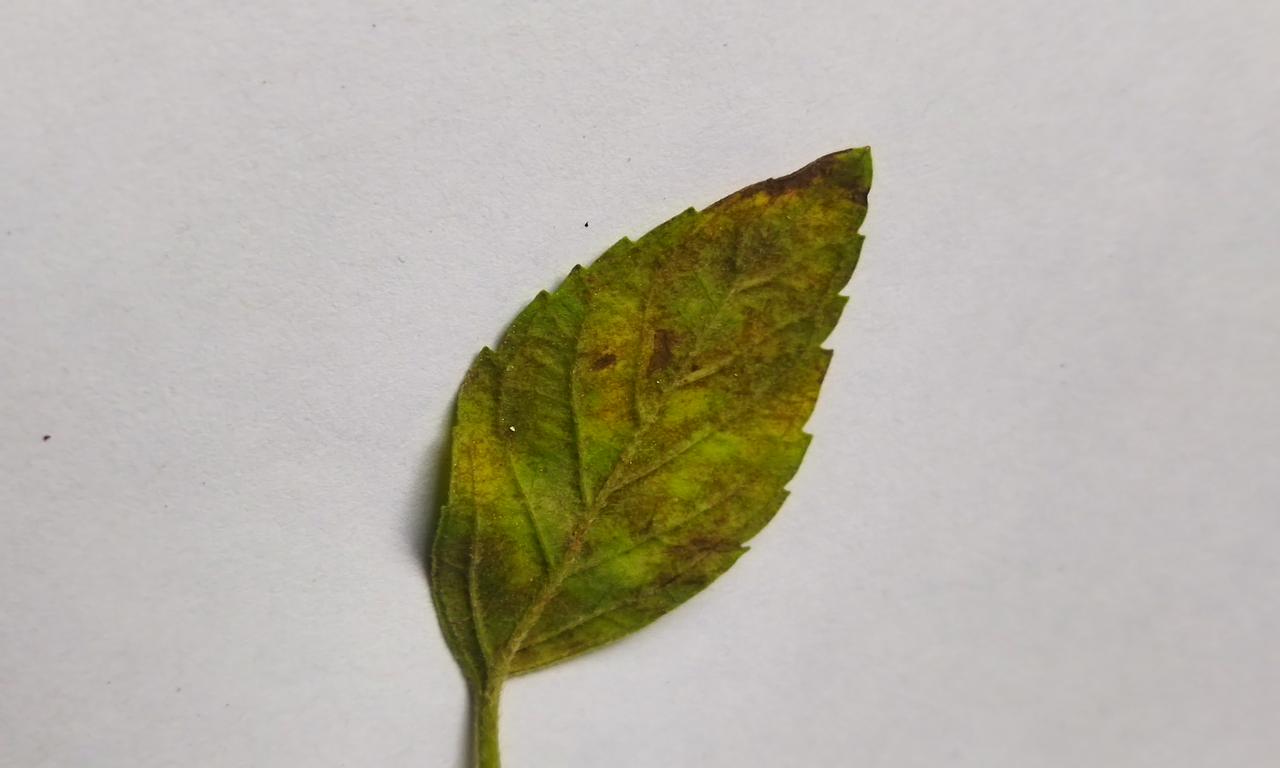
Label: Spoiled